Nuneaton railway station

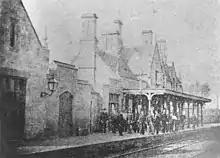
Photograph of the original Nuneaton station of 1847. This was rebuilt in 1873 and again in 1915

The original Nuneaton station was opened on 15 September 1847, when the London and North Western Railway (LNWR) opened the Trent Valley Line; the branch line to Coventry opened in 1850. The original station, like many others on the line, had been designed by John William Livock. A simple two platform structure, it became inadequate to cope with the growing traffic, and was rebuilt on a larger scale with extra platforms in 1873. It was rebuilt and enlarged again in 1915, with its current buildings designed by Reginald Wynn Owen; the most prominent feature of which is the clock tower.